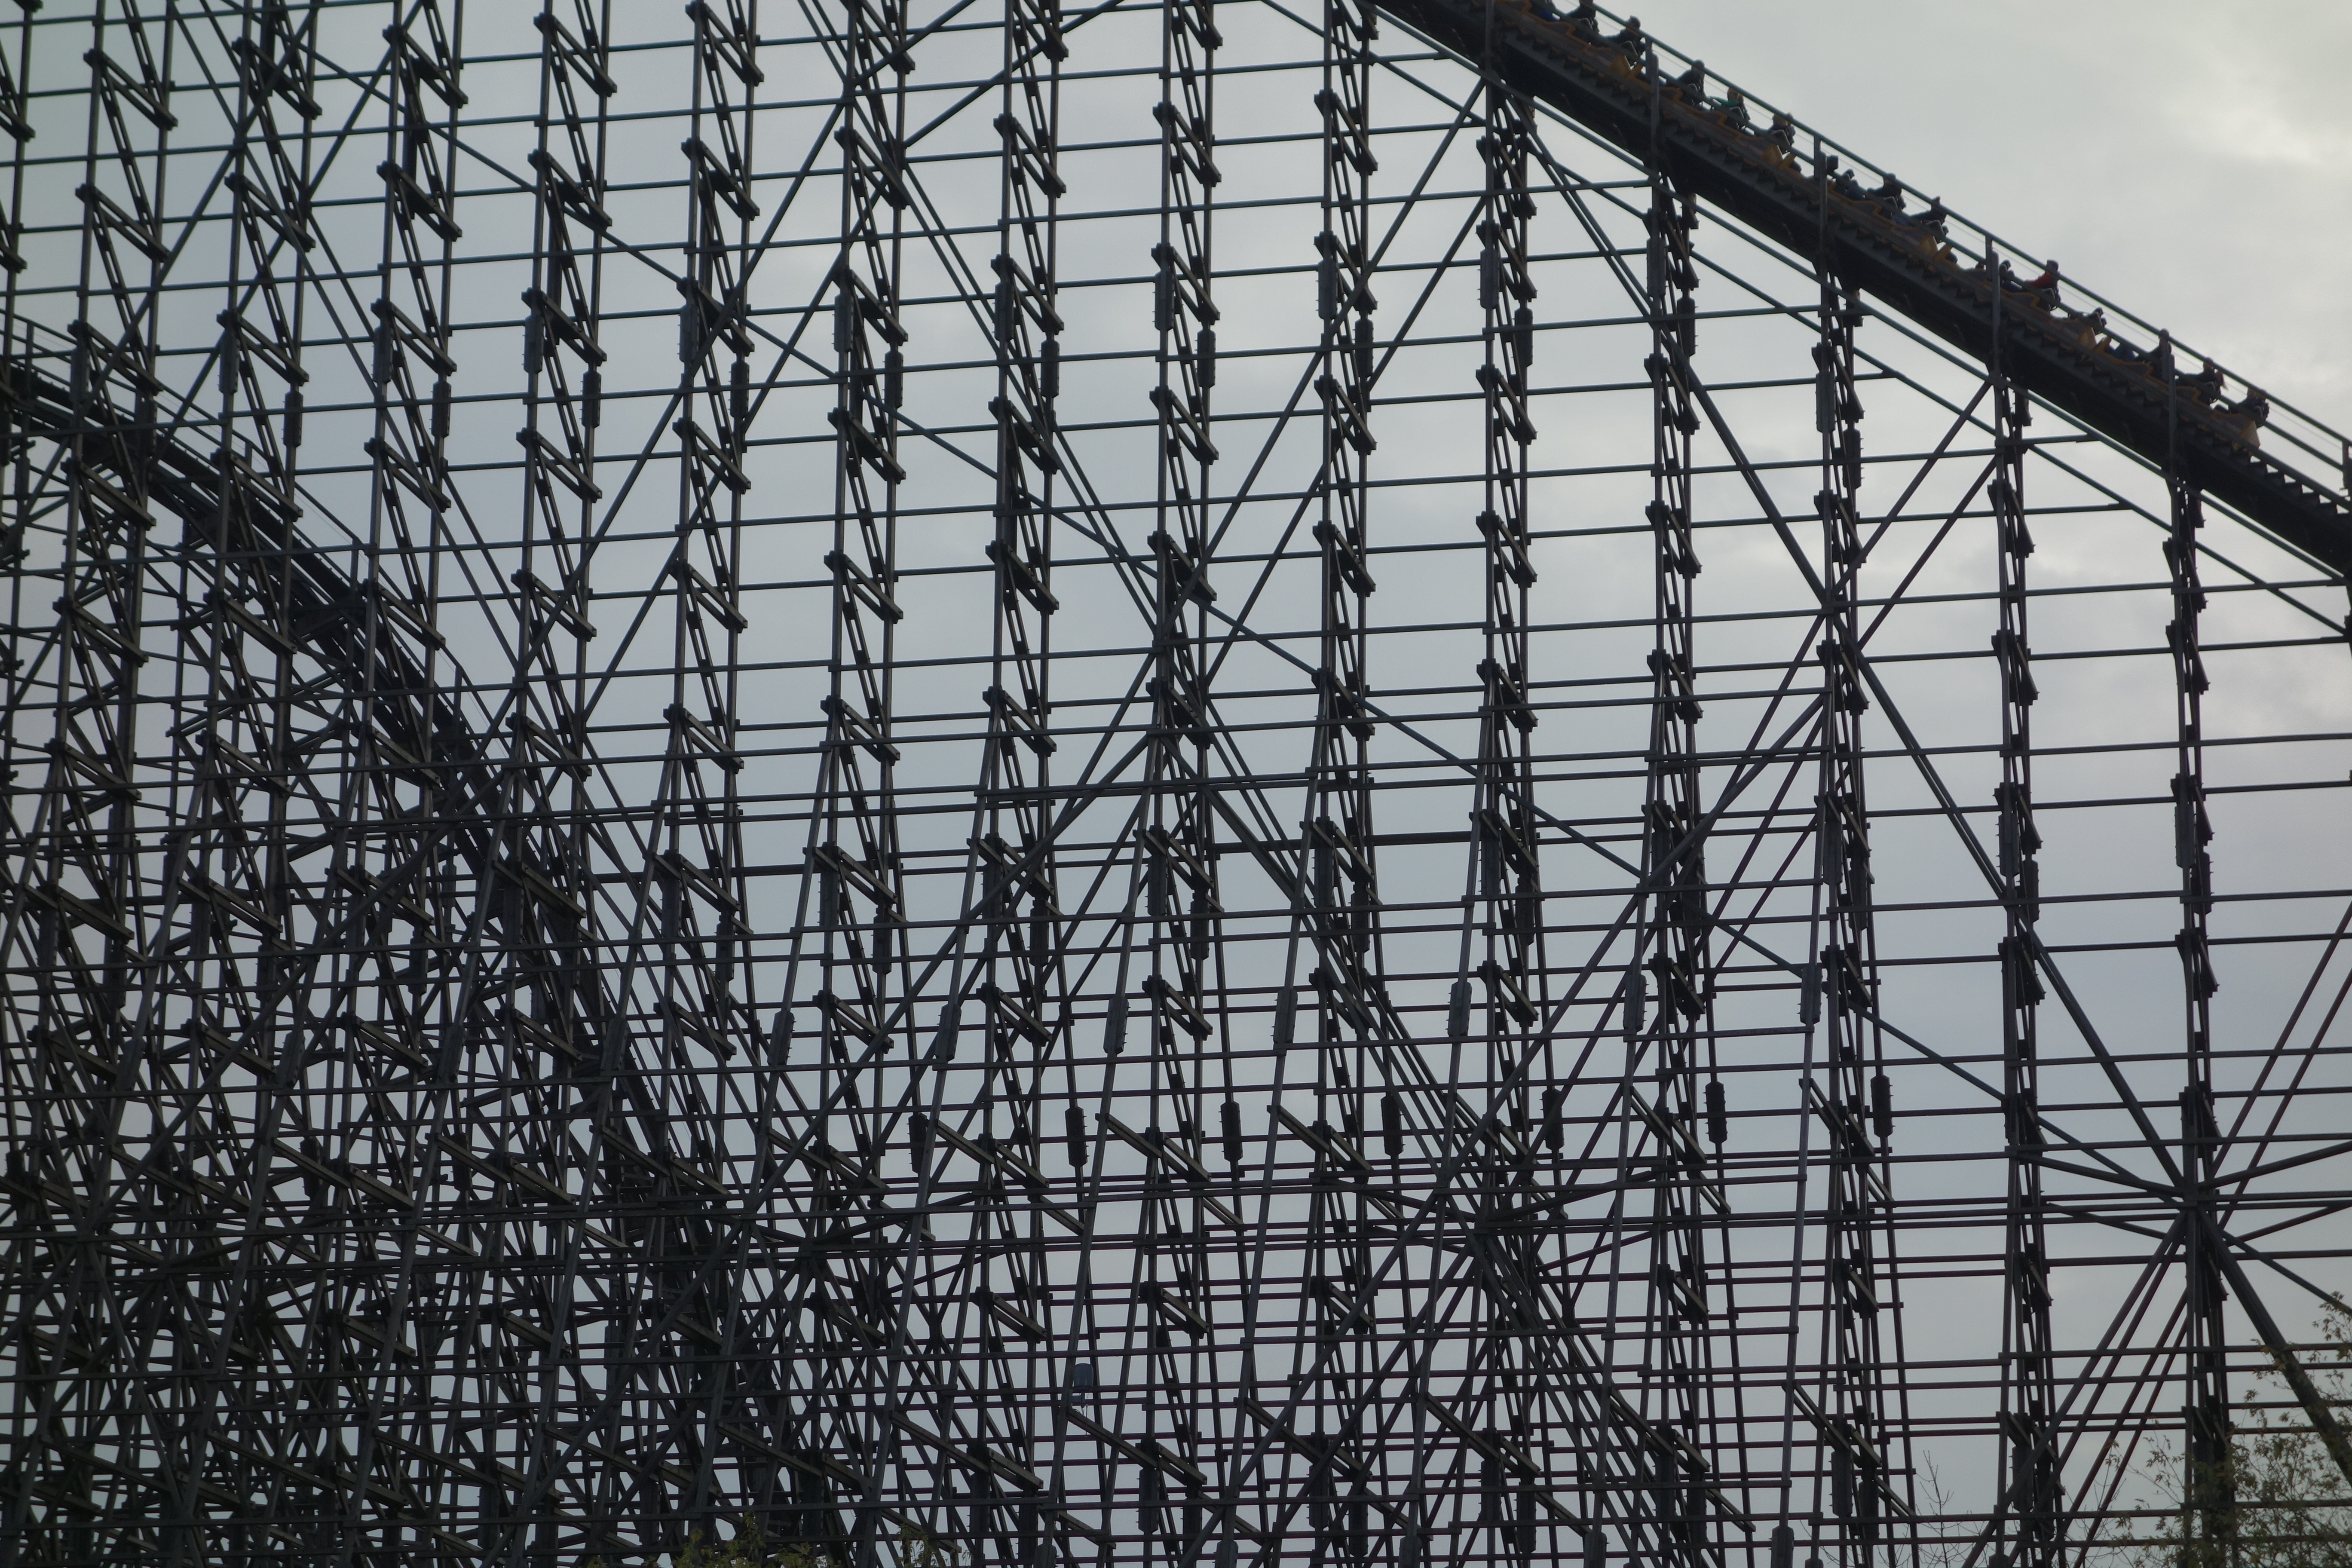
structure, line, monochrome, stadium, roller coaster, symmetry, heide park, soltau, amusement ride, wooden rollercoaster, outdoor structure